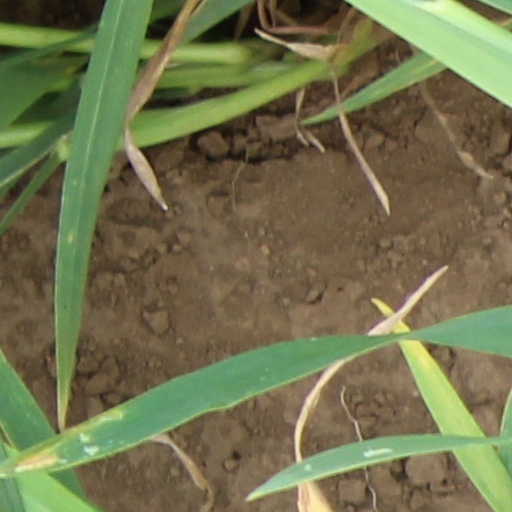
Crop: wheat